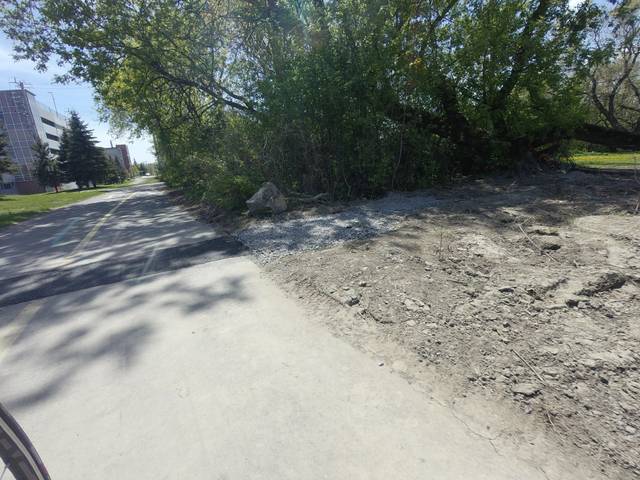
Region: Canada
Coordinates: 45.336, -75.81